L'Hospitalet de Llobregat

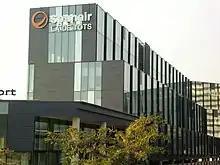
Spanair head office in L'Hospitalet de Llobregat

The city's reputation is largely still that of a depressed suburb, drawing on its proletarian origins and its reliance on Barcelona. But its economy has improved recently, as can be seen from the city's new skyline and relocation of companies to the city's new financial centre. Urban regeneration and construction took place during the 2000s, as well as ongoing work on improving public transportation in the second municipality of the Barcelona metropolitan area. The former airline Spanair's headquarters were in L'Hospitalet. Former mayor Celestino Corbacho campaigned to improve the city's infrastructure from his position in the Ministry of Work.